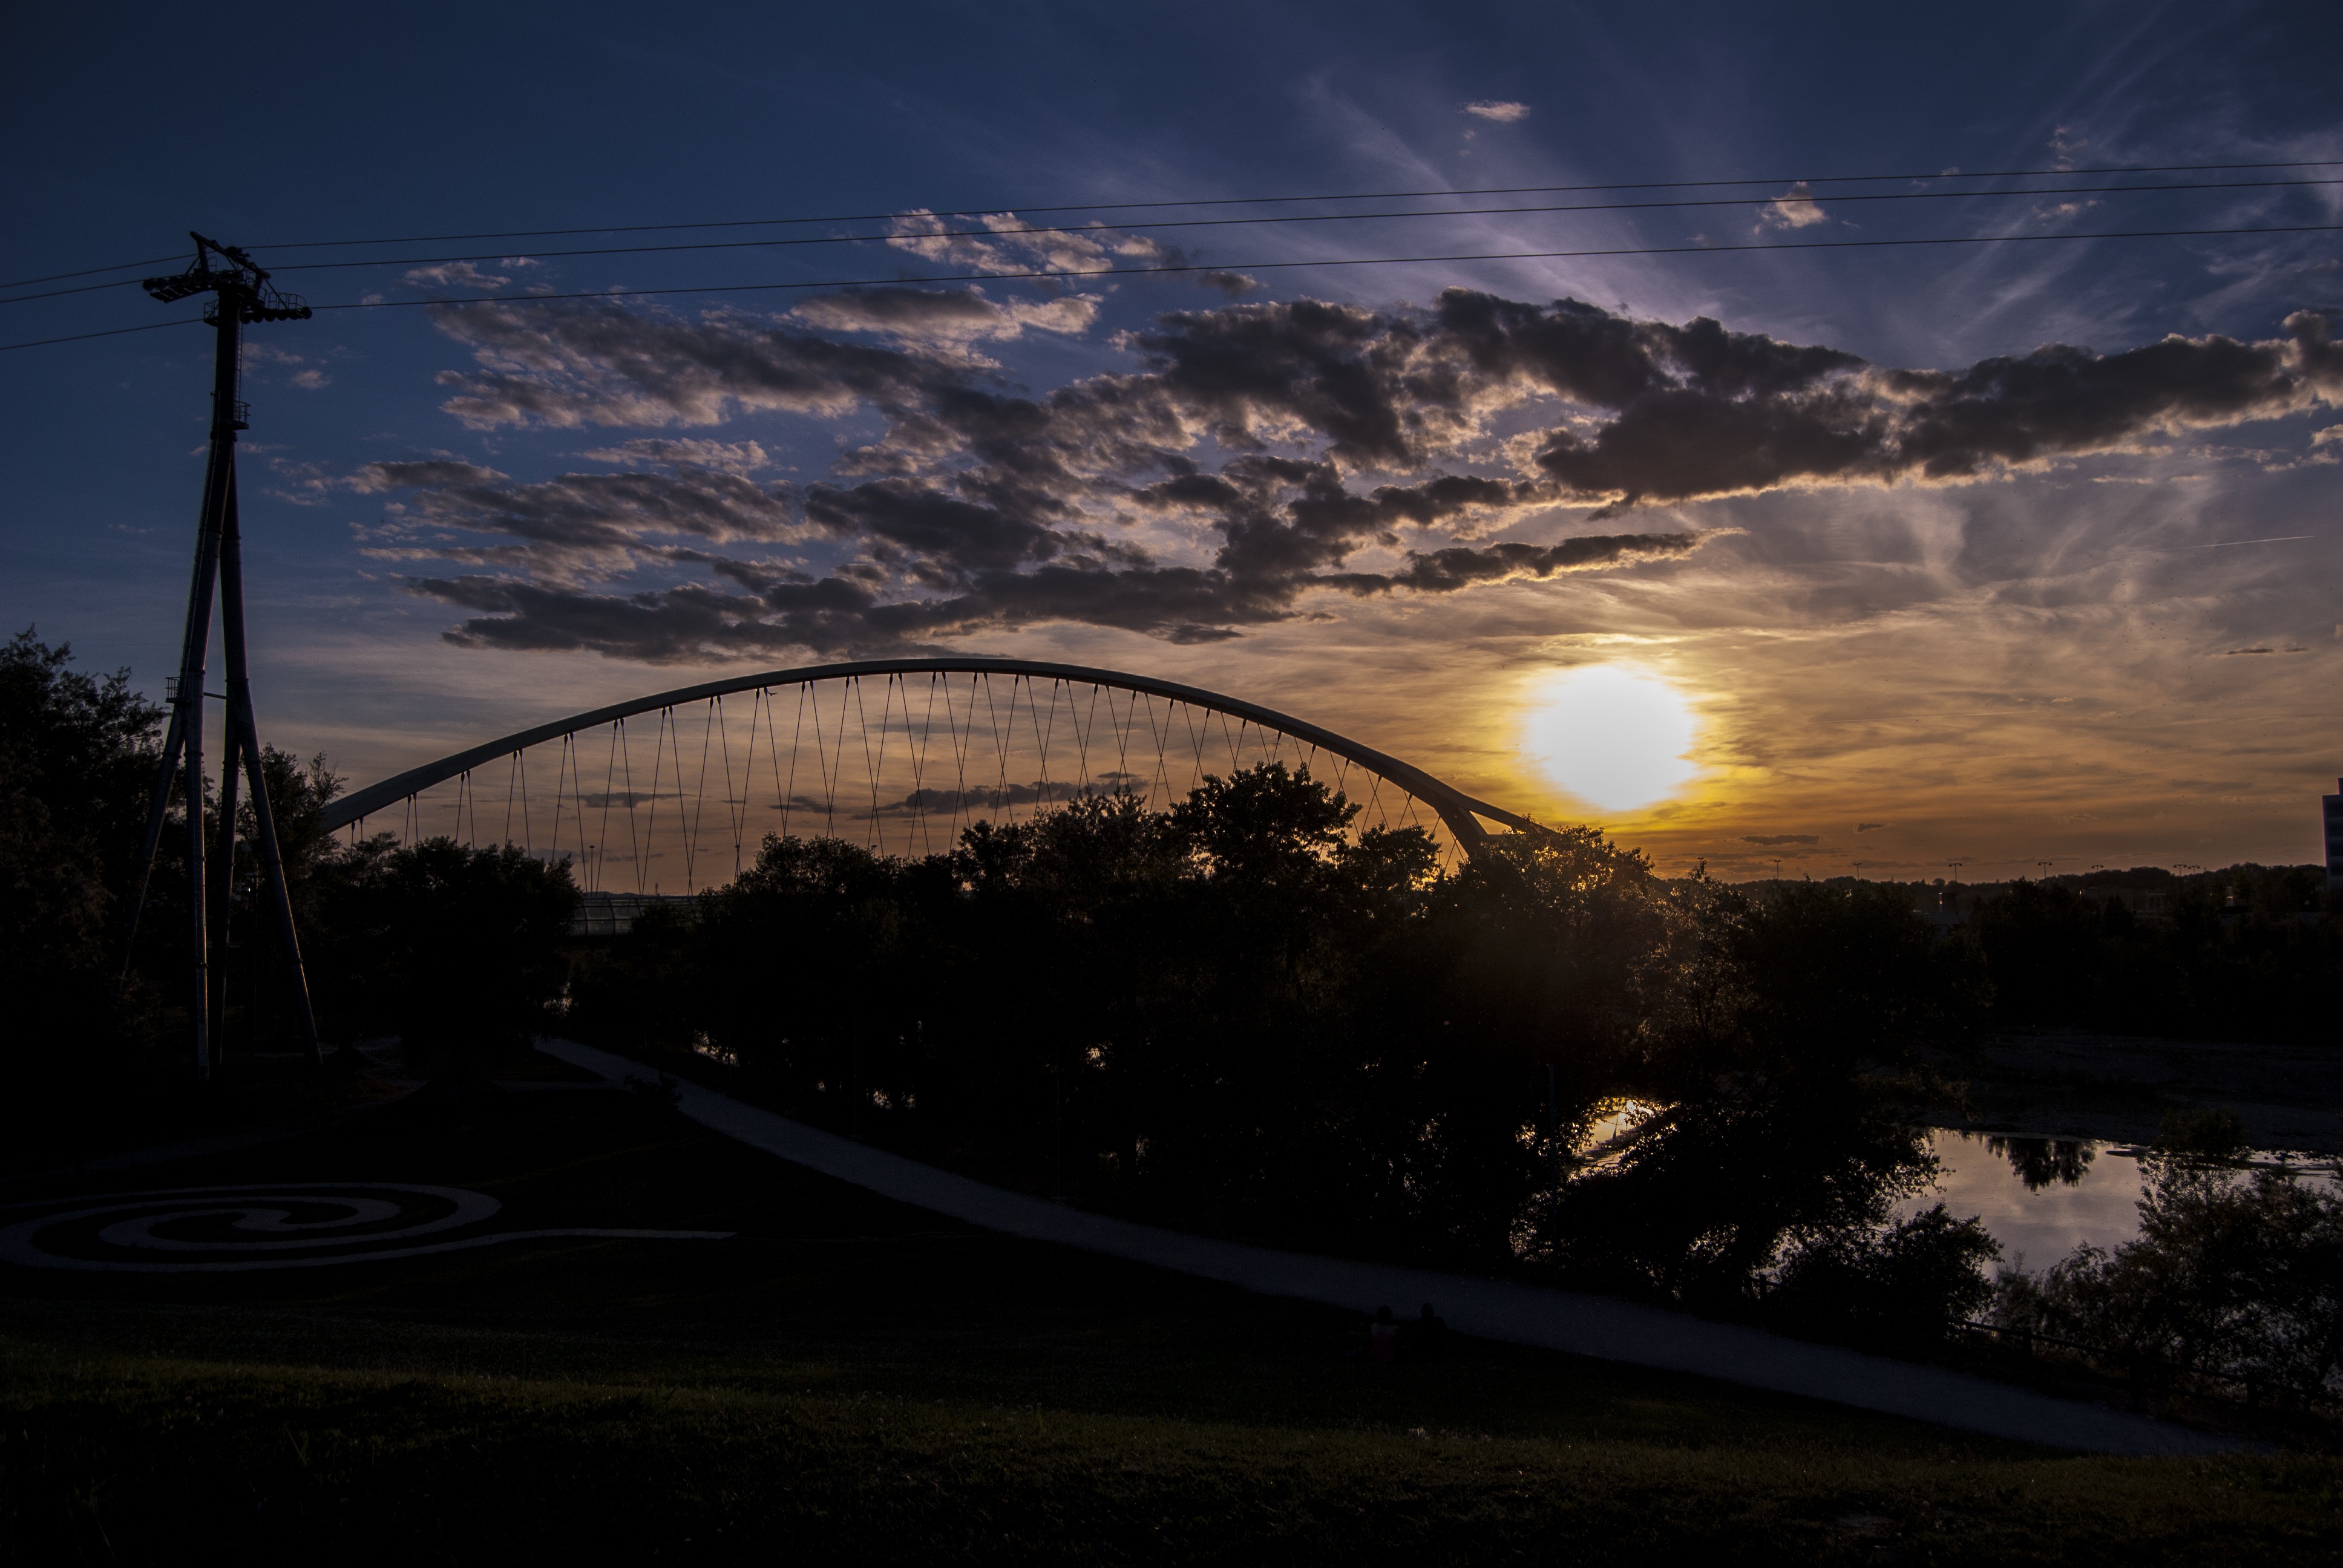
landscape, water, nature, horizon, mountain, light, cloud, sky, sun, sunrise, sunset, night, sunlight, morning, hill, dawn, atmosphere, dusk, evening, reflection, park, darkness, blue, clouds, expo, water park, views, saragossa, astronomical object, meteorological phenomenon, atmospheric phenomenon